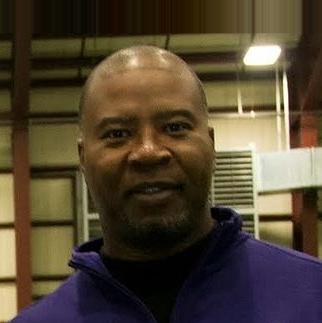
Age: 51